Salem, Massachusetts

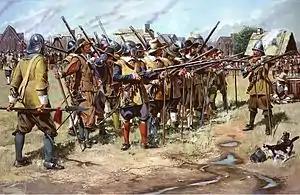
First Muster, Spring 1637, Massachusetts Bay Colony.

The Federal period (1788–1845) marks the beginning of U.S. international relations. Salem had established trade relations with merchants in distant lands, which were a source of livelihood and prosperity for many. Charles Endicott, master of Salem merchantman "Friendship", returned in 1831 to report Sumatran natives had plundered his ship, murdering the first officer and two crewmen. Following public outcry, President Andrew Jackson ordered the "Potomac" on the First Sumatran Expedition, which departed New York City on August 19, 1831.